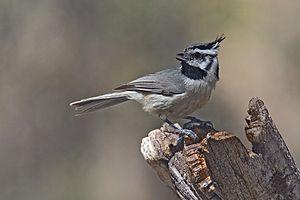
La Mésange arlequin est une espèce de passereau appartenant à la famille des Paridae.